Ajaccio

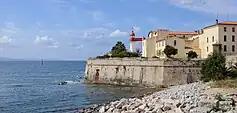

Ajaccio (French: ; or) is the capital and largest city of Corsica, France. It forms a French commune, prefecture of the department of Corse-du-Sud, and head office of the "Collectivité territoriale de Corse" (capital city of Corsica). It is also the largest settlement on the island. Ajaccio is located on the west coast of the island of Corsica, southeast of Marseille.